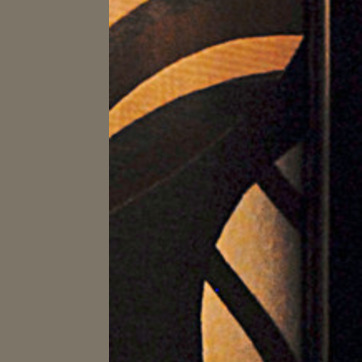
Material: wallpaper